Operation Achse

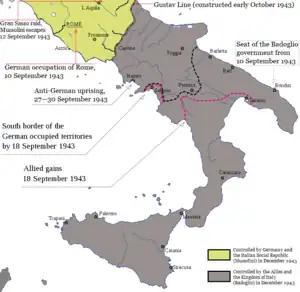
Italian military situation in September 1943

In order to defend the political and military leadership and to resist a possible German attack, Italian commanders had concentrated a considerable number of troops in the area around Rome; the main force consisted in the Motorized-Armored Army Corps of General Giacomo Carboni, composed of: